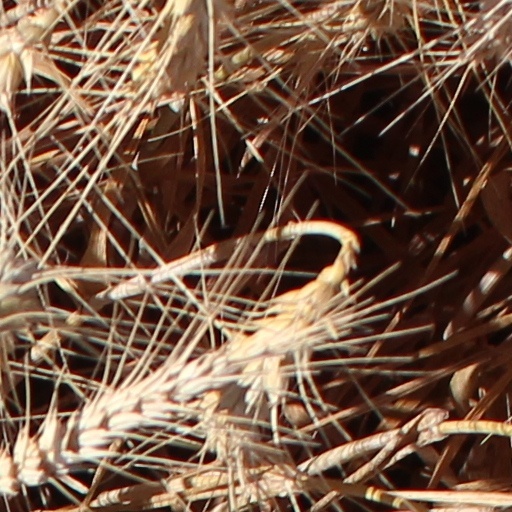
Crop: wheat